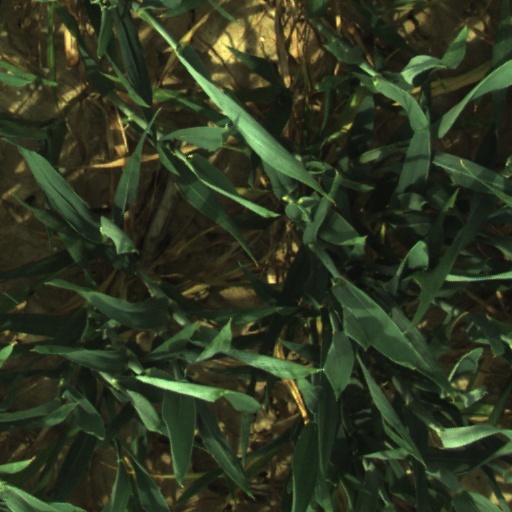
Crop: wheat